Dagoll Dagom

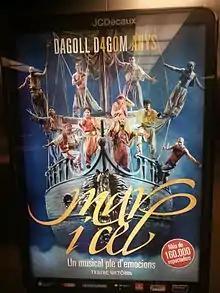
"Mar i Cel"

Dagoll Dagom is a Catalan theatre company founded in 1974, mostly dedicated to musical theater. They have performed around 5,000 times in Europe and South America. Dagoll Dagom have also created television series and released soundtrack albums. In 2015 they received the Joan Coromines Prize.